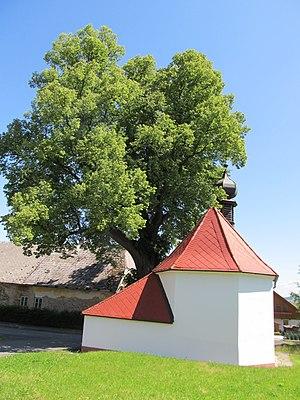
Chudenín est une commune du district de Klatovy, dans la région de Plzeň, en République tchèque. Sa population s'élevait à 620 habitants en 2017.